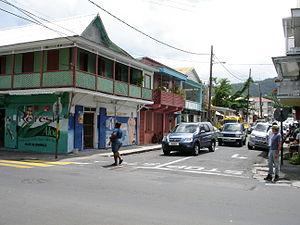
Commerces et rue à Roseau (Dominique).